Heliconiinae

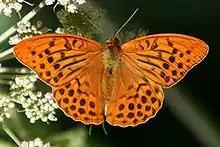
Male of the silver-washed fritillary ("Argynnis paphia"), type species of "Argynnis" and the Argynnini

Some tribes are distributed among several continents, resulting in a confusing phylogeography pattern. But as it seems, the apparent contradictions between systematics and biogeography are due to the premature classifications based on insufficient taxon sampling. With studies becoming more and more comprehensive, the apparent anomalies seem to sort themselves out at least for the most part. For example, the confusing distribution pattern of "Acraea" in the wide circumscription is apparently simply due to the bulk of this morphologically conservative group warranting recognition as genus "Telchinia" – it stands to note that this group has on occasion been allied with "Actinote" rather than "Acraea", and this indeed appears to be correct.